Pedro Ortiz (footballer, born 1990)

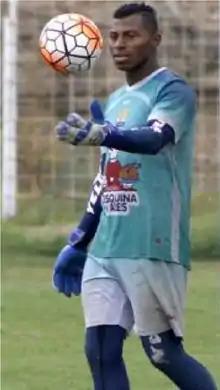
Pedro Ortiz with Delfín in 2018

Pedro Alfredo Ortiz Angulo (born 19 February 1990) is an Ecuadorian professional footballer who plays as a goalkeeper for CS Emelec and the Ecuador national team.